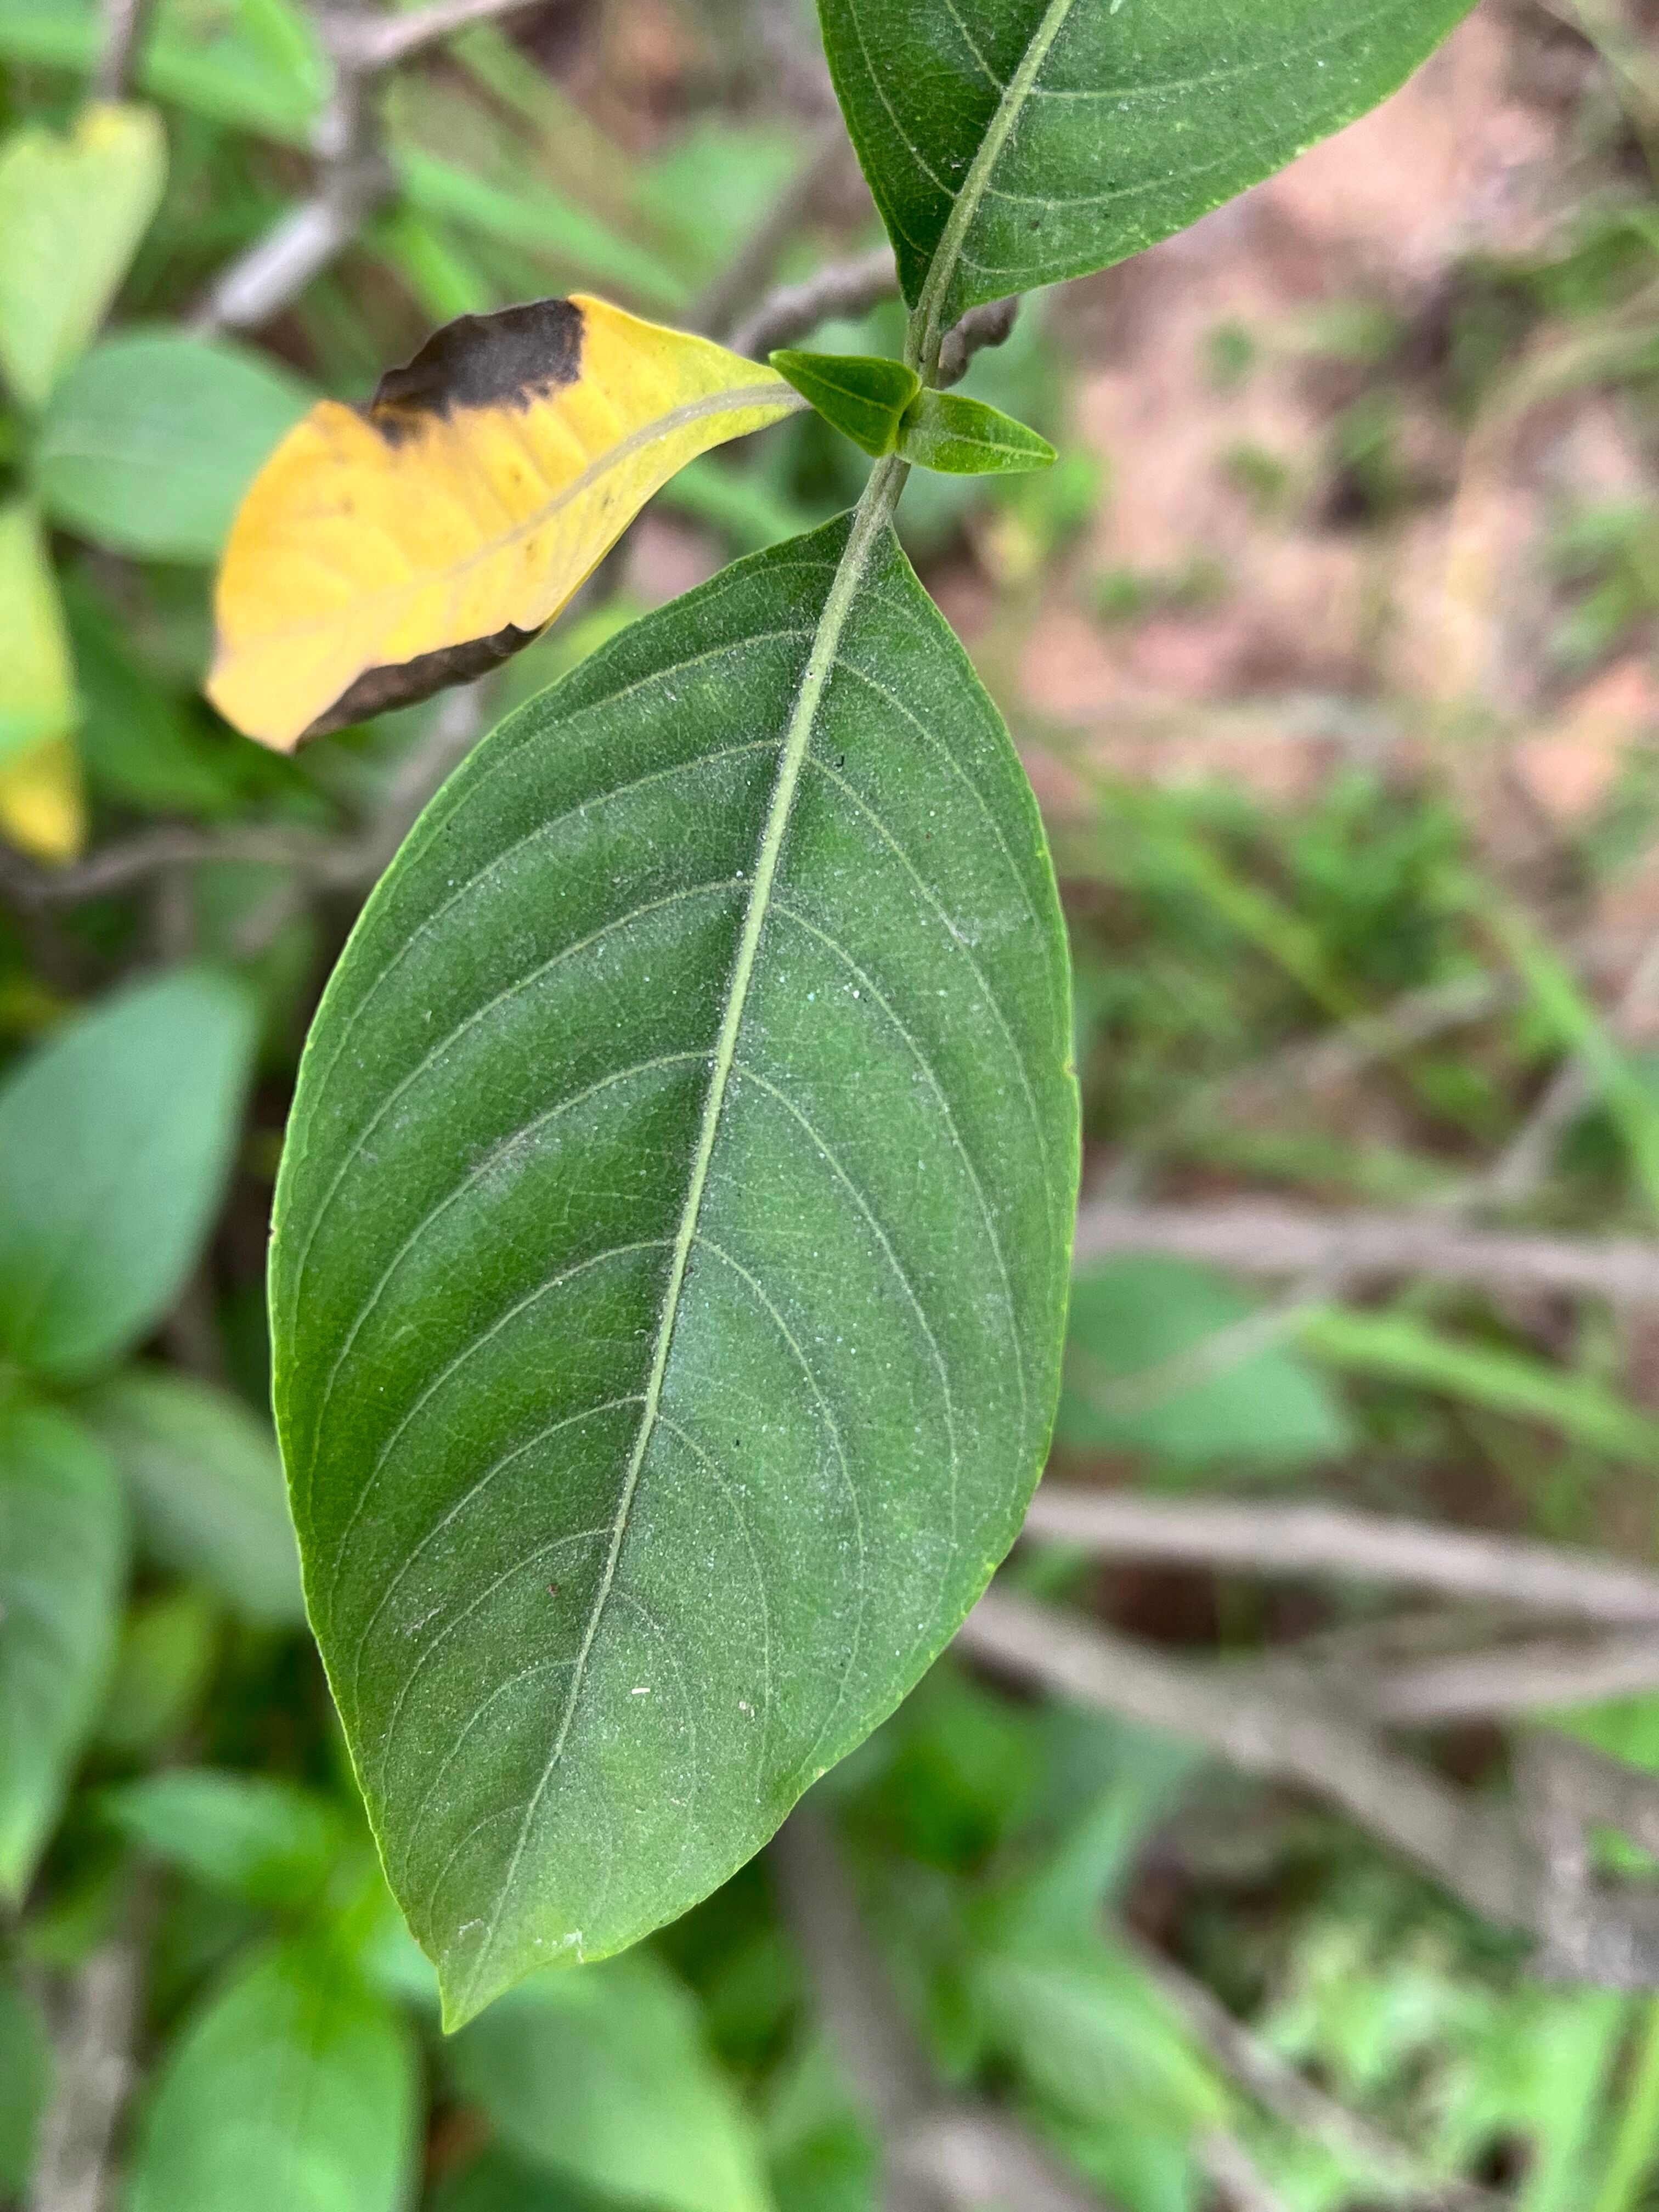
Plant species: justicia-adhatoda